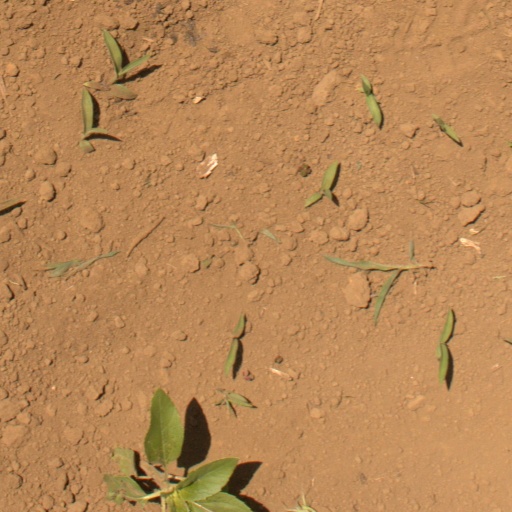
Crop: Jerusalem artichoke